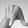
ASL letter: Q